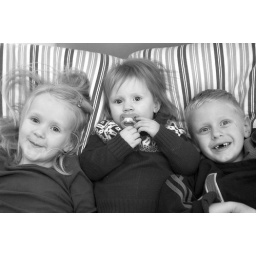
in black and white